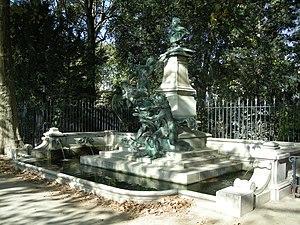
Cet article recense les fontaines du 6ᵉ arrondissement de Paris, en France.
Aimé-Jules Dalou, dit Jules Dalou, né à Paris le 31 décembre 1838, et mort dans la même ville le 15 avril 1902, est un sculpteur français.
Le jardin du Luxembourg abrite 106 statues, dont les suivantes :